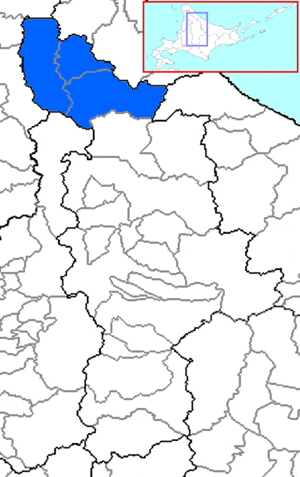
Le district de Nakagawa (Teshio) est un district de la sous-préfecture de Kamikawa sur l'île de Hokkaidō au Japon.